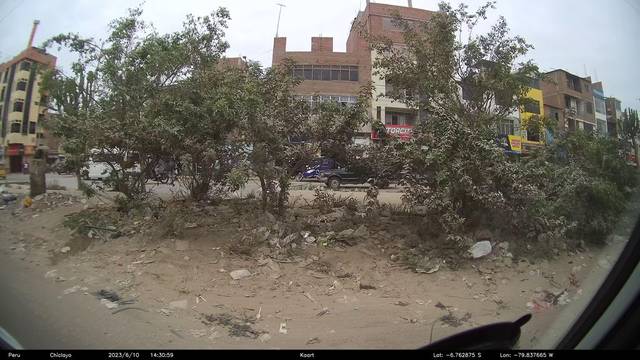
Region: Peru
Coordinates: -6.763, -79.838